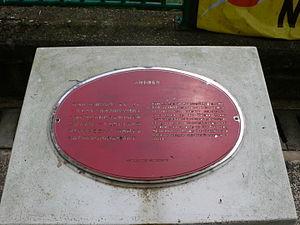
Choi Sai Woo Park est un jardin public situé près du haut de la colline Braemar, près de Braemar Hill Road, à Hong Kong. Le parc sert de centre social pour le quartier.